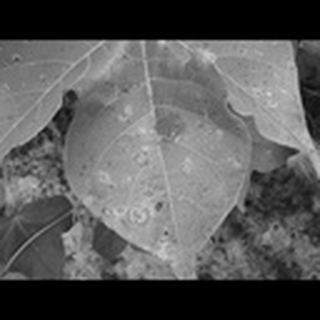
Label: cotton_target_spot